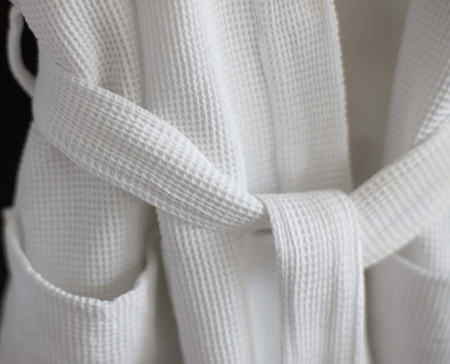
Texture: waffled